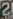
Number: 2